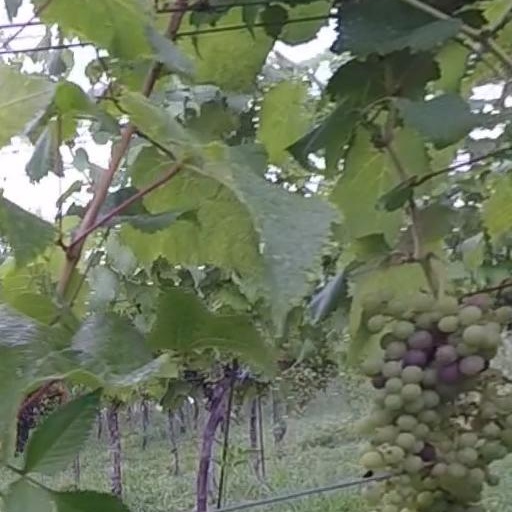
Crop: grape